United States presidential inauguration

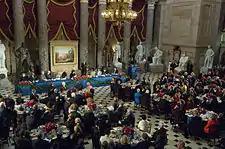
Barack Obama's 2009 inaugural luncheon

Since 1937, the ceremony has incorporated one or more prayers. Since 1933 an associated prayer service either public or private attended by the president-elect has often taken place on the morning of the day. At times a major public or broadcast prayer service takes place after the main ceremony most recently on the next day.